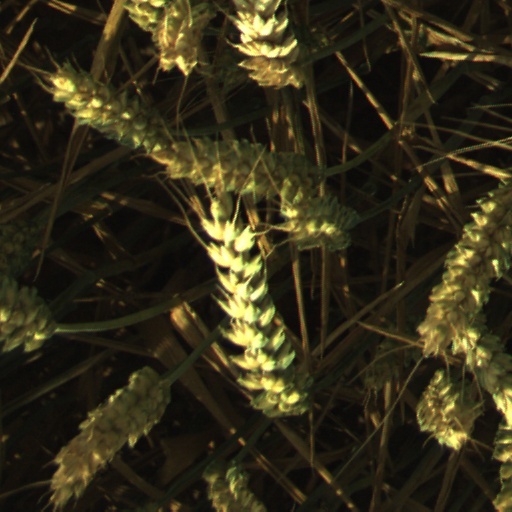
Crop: wheat